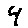
Label: 4